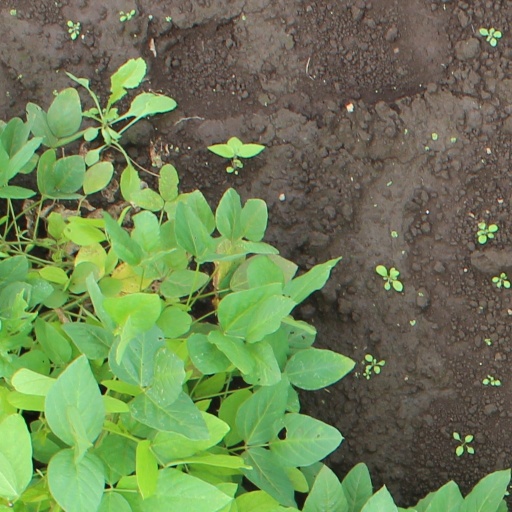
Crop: soybean